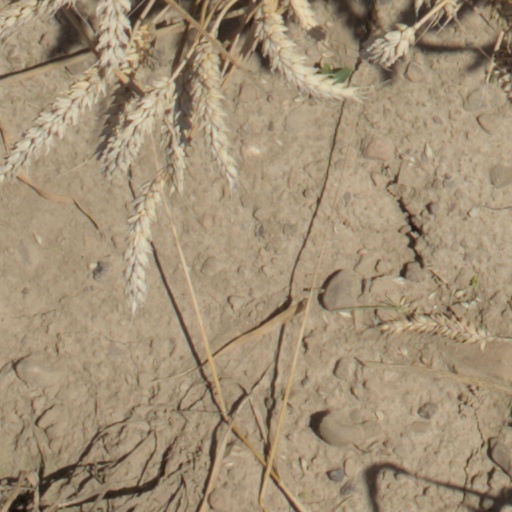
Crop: wheat